Police University College

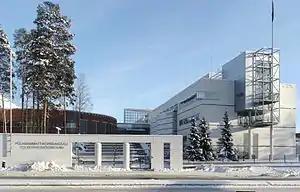

The institute was established in 1918 as a temporary police training school by the Helsinki Police Department. It operated as the Police Academy in various parts of the Greater Helsinki area, such as Espoo and the Suomenlinna fortress, until 1974 when the academy's Police Course Centre was transferred to Tampere. In 1986, the Police Course Centre became an independent unit, the National Police School, and moved to its current campus in the Hervanta suburb of Tampere in 1993—while the Police Academy continued in Espoo and was renamed as the Police College of Finland in 1998.